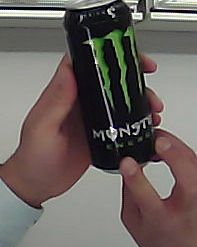
Product: monster_energydrink